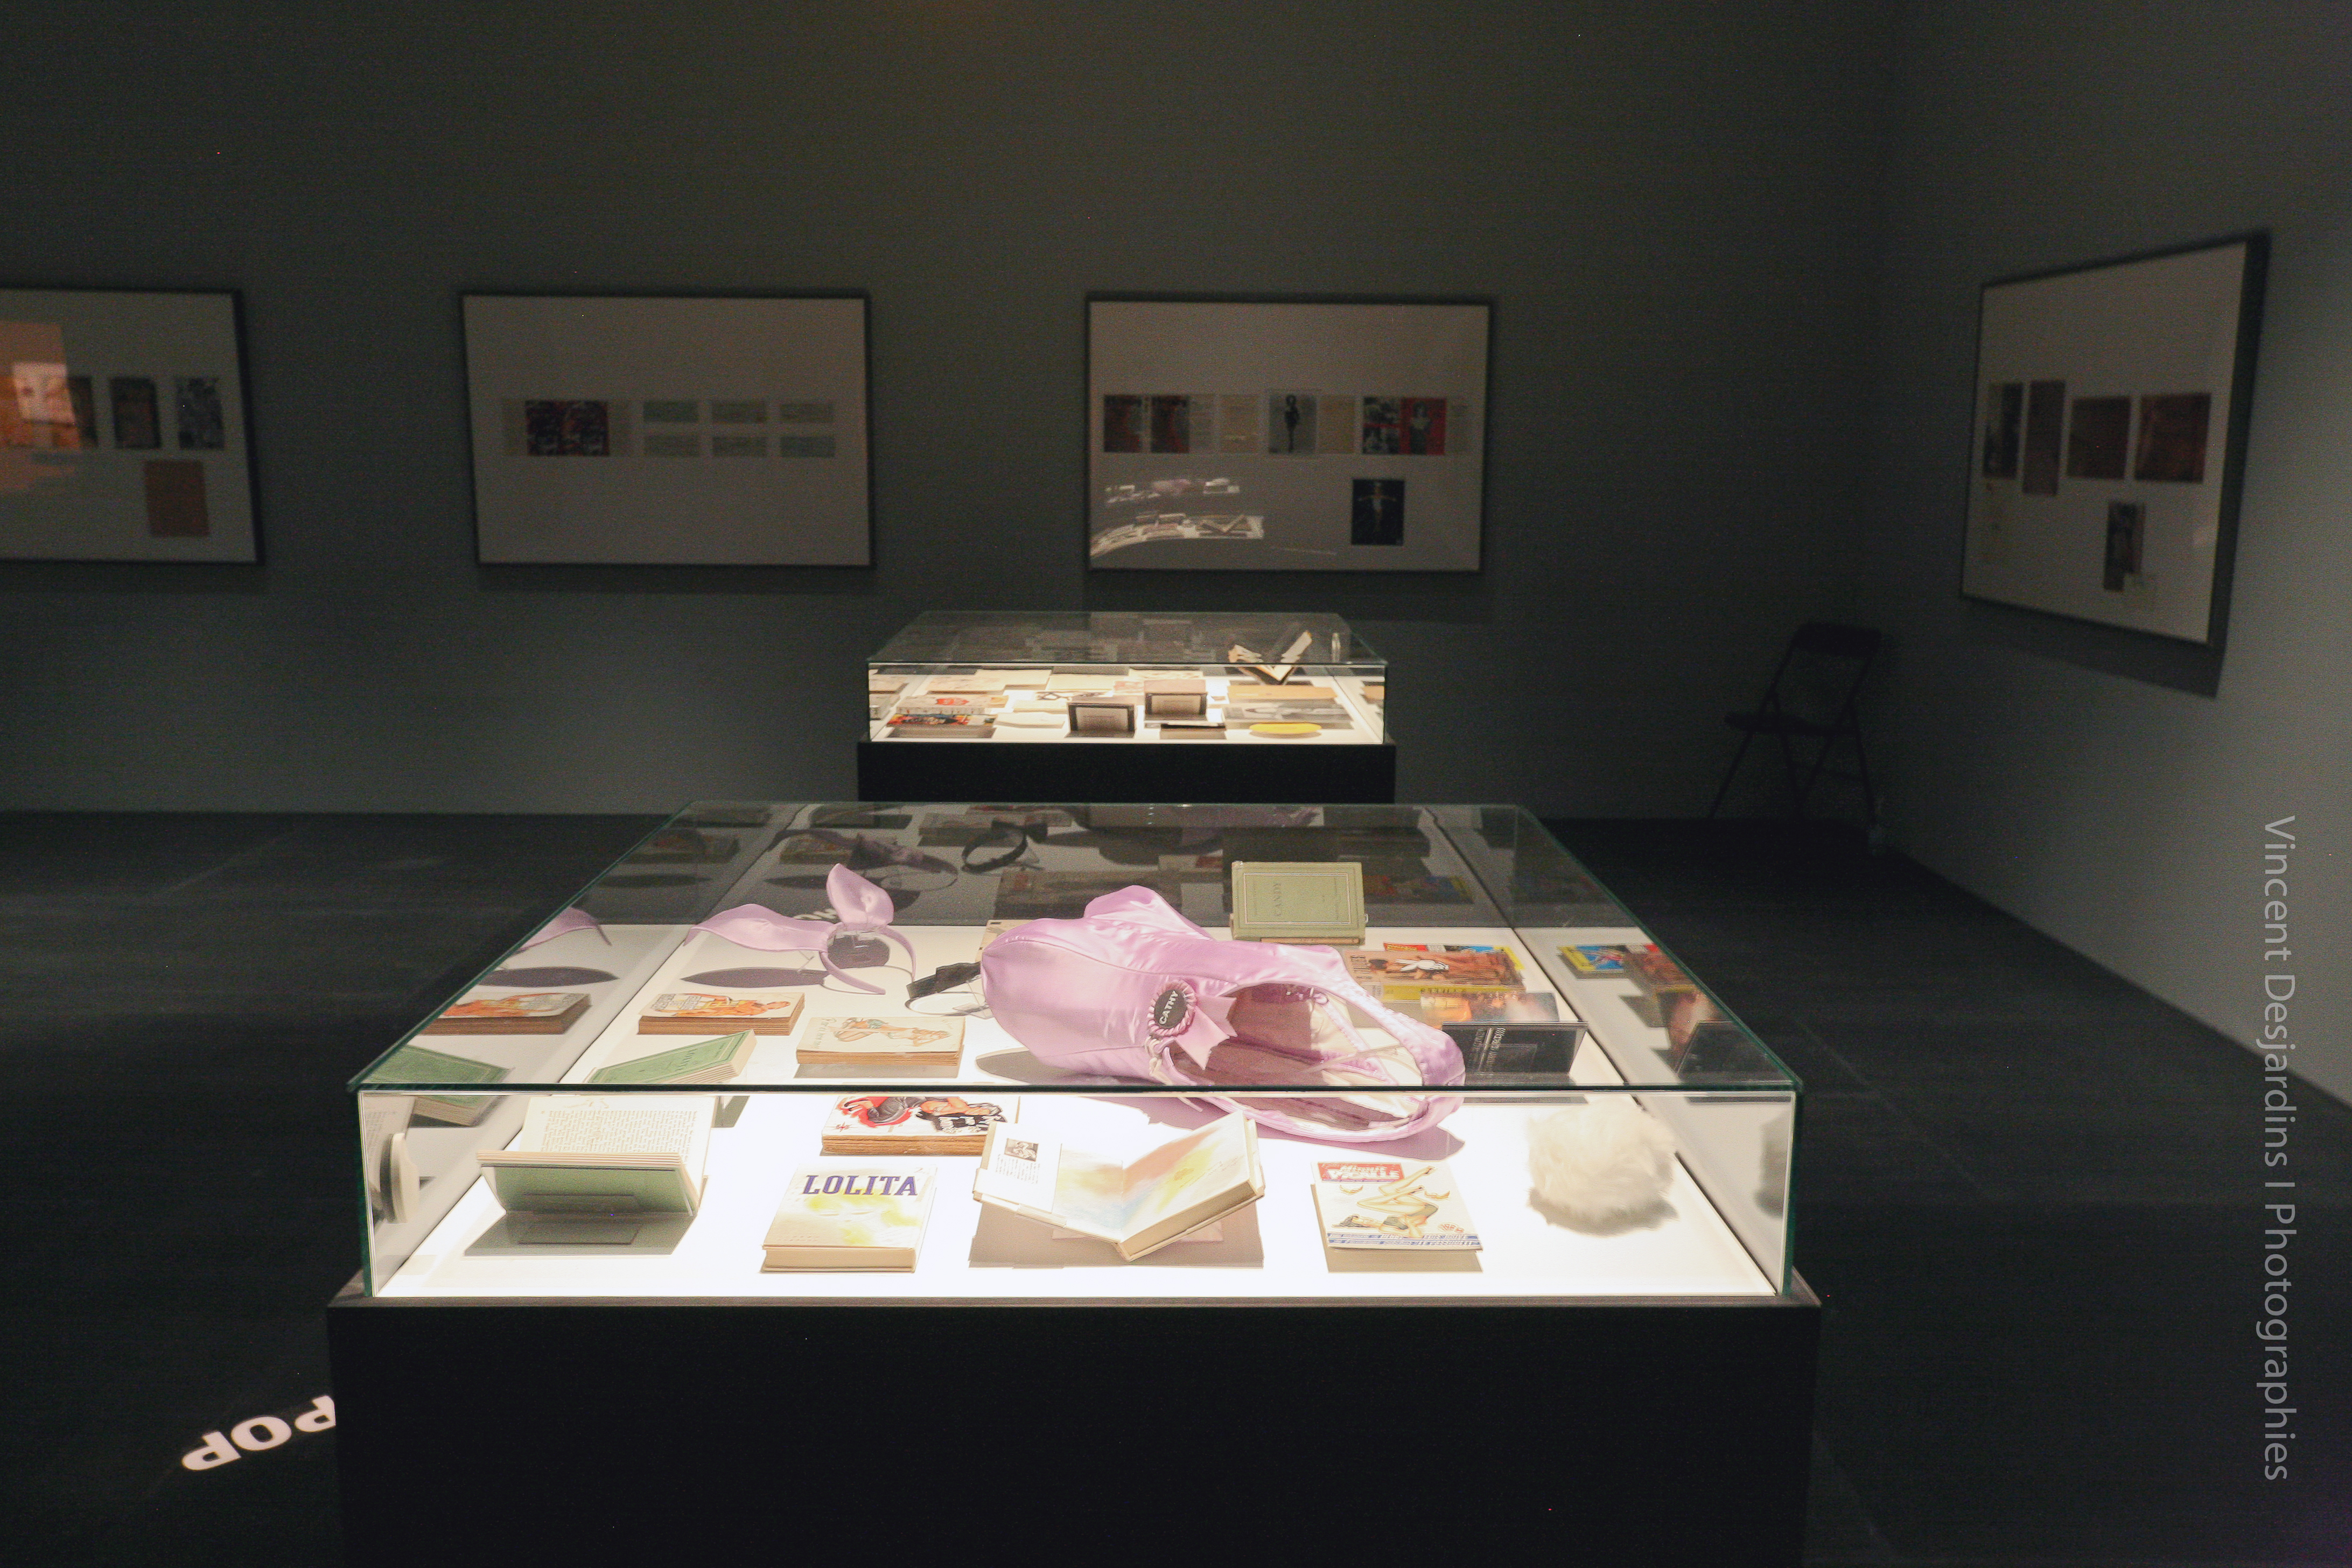
paris, museum, furniture, interior design, art, exposition, design, bnf, tourist attraction, exhibition, richardprince, biblioth quenationaledefrance